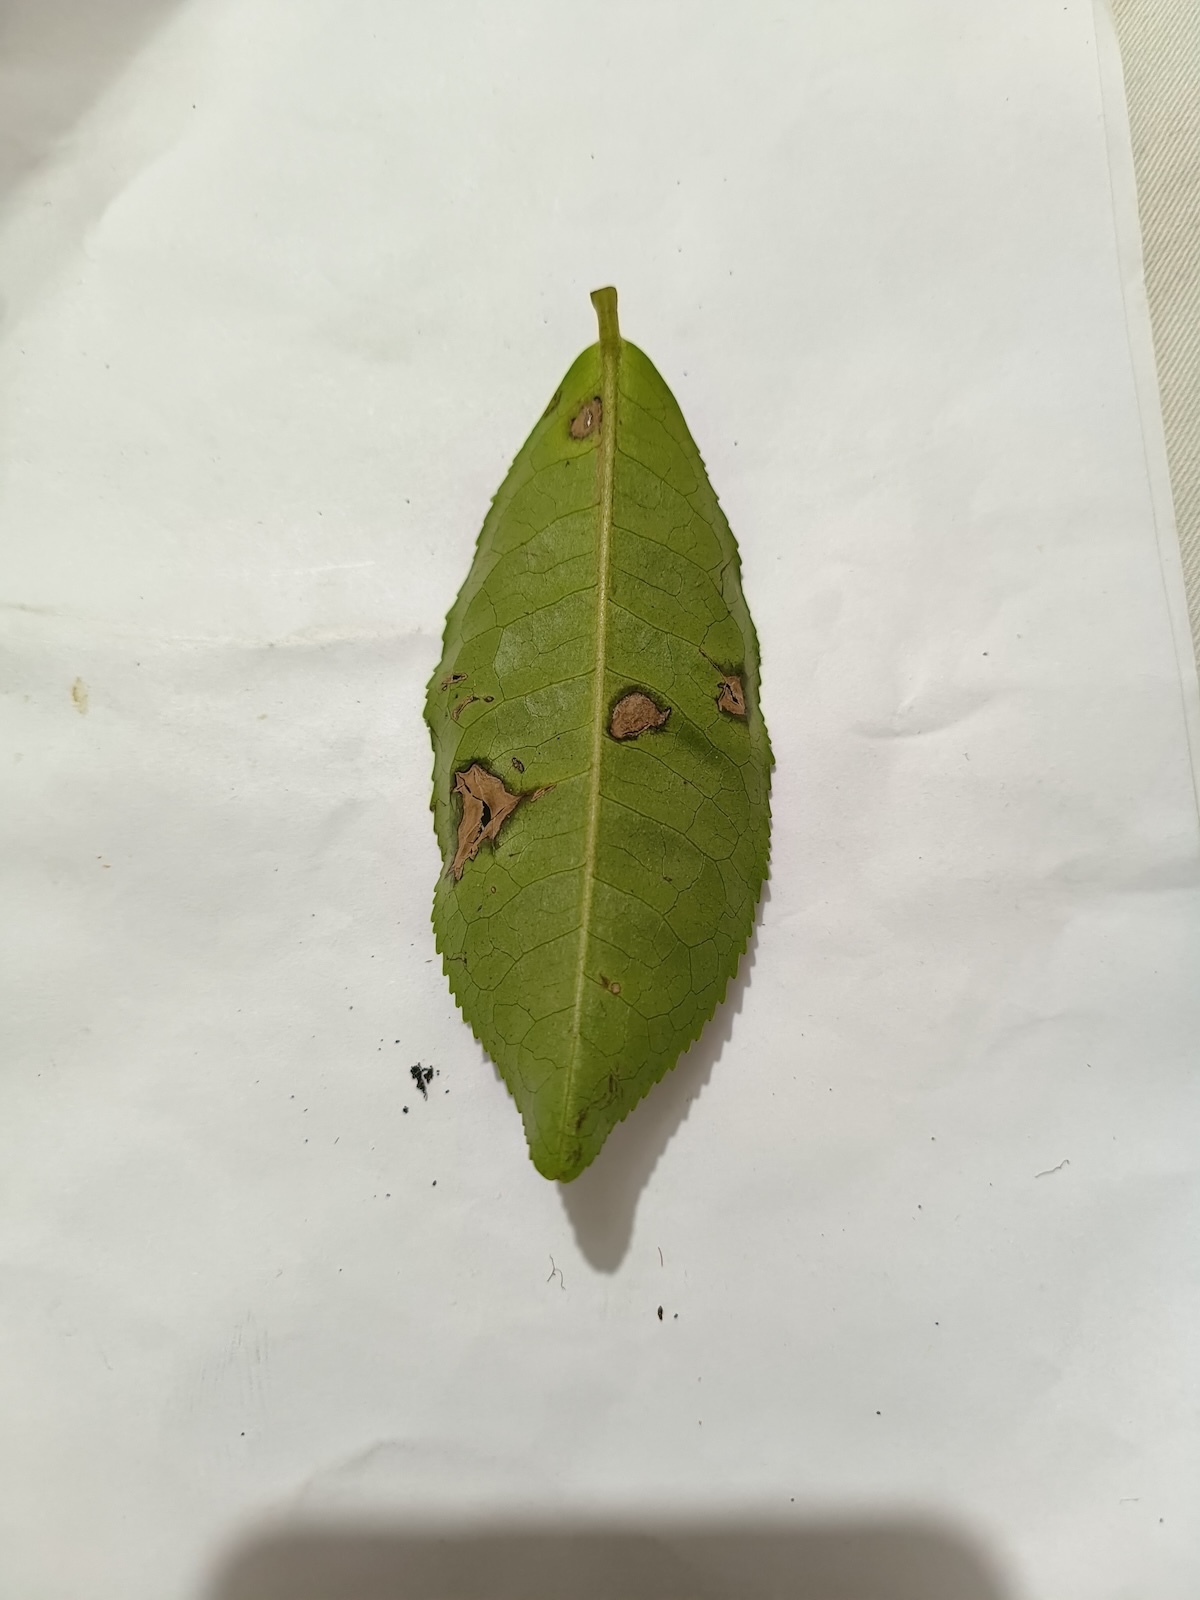
Label: Gray Blight